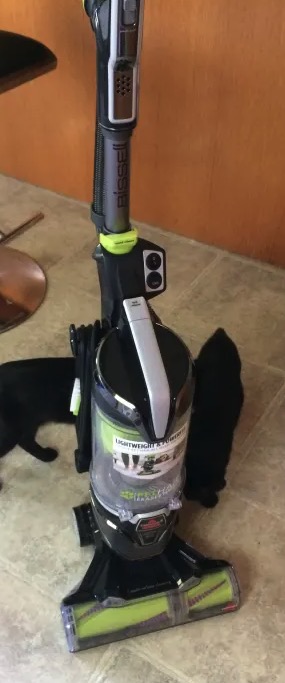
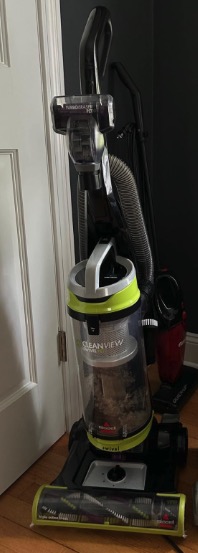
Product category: items_vacuum
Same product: no